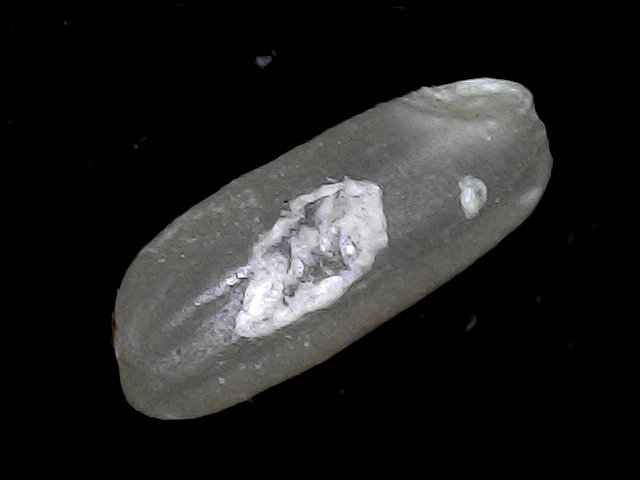
Rice variety: BD79